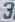
Number: 3